Göta Signal Corps

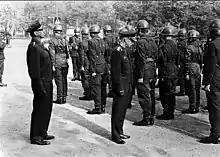
Line-up of Signal Troops at Göta Signal Regiment (S 2) in 1984.

The unit has its origins in a 1944 detached company, "Signalregementets kompani i Skövde", of Signal Regiment that was garrisoned in Skövde. The company gained the designation S 1 Sk (1st Signal Regiment, Skövde detachment), and was in 1958 upgraded to a separate battalion, and gained the designation S 2.